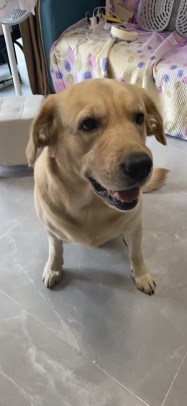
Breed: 3580-n000122-Labrador_retriever